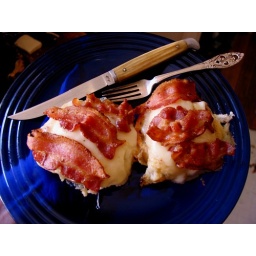
Arrange on blue plate in a sunbeam and add the hardware